Bodhisattva

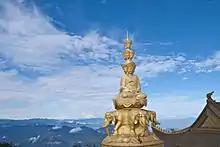
Statue of Samantabhadra bodhisattva at Mount Emei

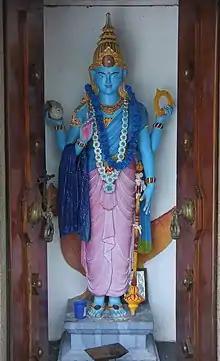
Statue of Upulvan-Vishnu, Seema Malaka, Sri Lanka

The bodhisattva Prajñāpāramitā-devi is a female personification of the perfection of wisdom and the "Prajñāpāramitā sutras". She became an important figure, widely depicted in Indian Buddhist art.